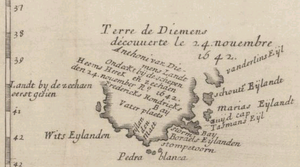
Australiens historie / Europa opdager Australien
Kort fra 1663 af Van Diemen's Land som viser de områder som blev opdaget af Tasman, herunder Storm Bay, Maria Island og Schouten Island.
Australiens historie begyndte med migration til det australske kontinent nordfra for omkring 40.000-50.000 år siden. Den skrevne historie om Australien begyndte, da hollandske opdagelsesrejsende opdagede landet i det 17. århundrede. Tolkningen af Australiens historie er foreløbig en omstridt sag, specielt vedrørende den britiske kolonisering og behandlingen af de indfødte aboriginer.